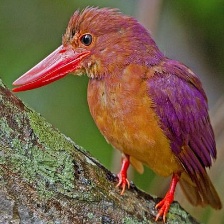
Species: RUDY KINGFISHER
Scientific name: HALCYON COROMANDA